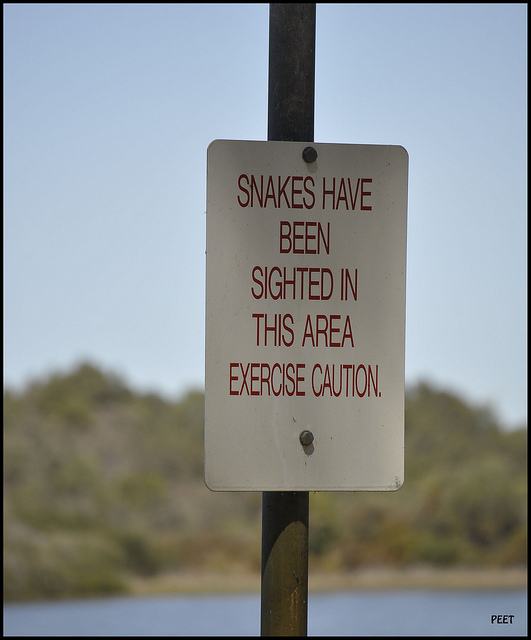
user: Given an image and a question. Answer the question in a short answer. Question: What is the sign saying to be cautious of? Short Answer:
assistant: snake